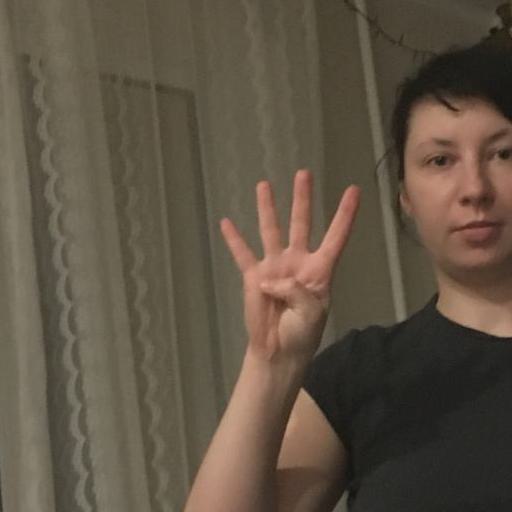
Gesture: four